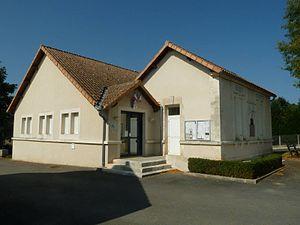
mairie d'Orgedeuil (16), France
Orgedeuil est une commune du Sud-Ouest de la France, située dans le département de la Charente.